Volkswagen Type 2

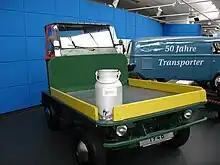
Plattenwagen

The concept for the Type 2 is credited to Dutch Volkswagen importer Ben Pon. It has similarities in concept to the 1920s Rumpler Tropfenwagen and 1930s Dymaxion car by Buckminster Fuller, neither of which reached production. Pon visited Wolfsburg in 1946, intending to purchase Type 1s for import to the Netherlands, where he saw a "Plattenwagen", an improvised parts-mover based on the Type 1 chassis, and realized something better was possible using the stock Type 1 pan. He first sketched the van in a doodle dated 23 April 1947, proposing a payload of and placing the driver at the very front. The sketch is now in the Rijksmuseum. Production would have to wait, however, as the factory was at capacity producing the Type 1.